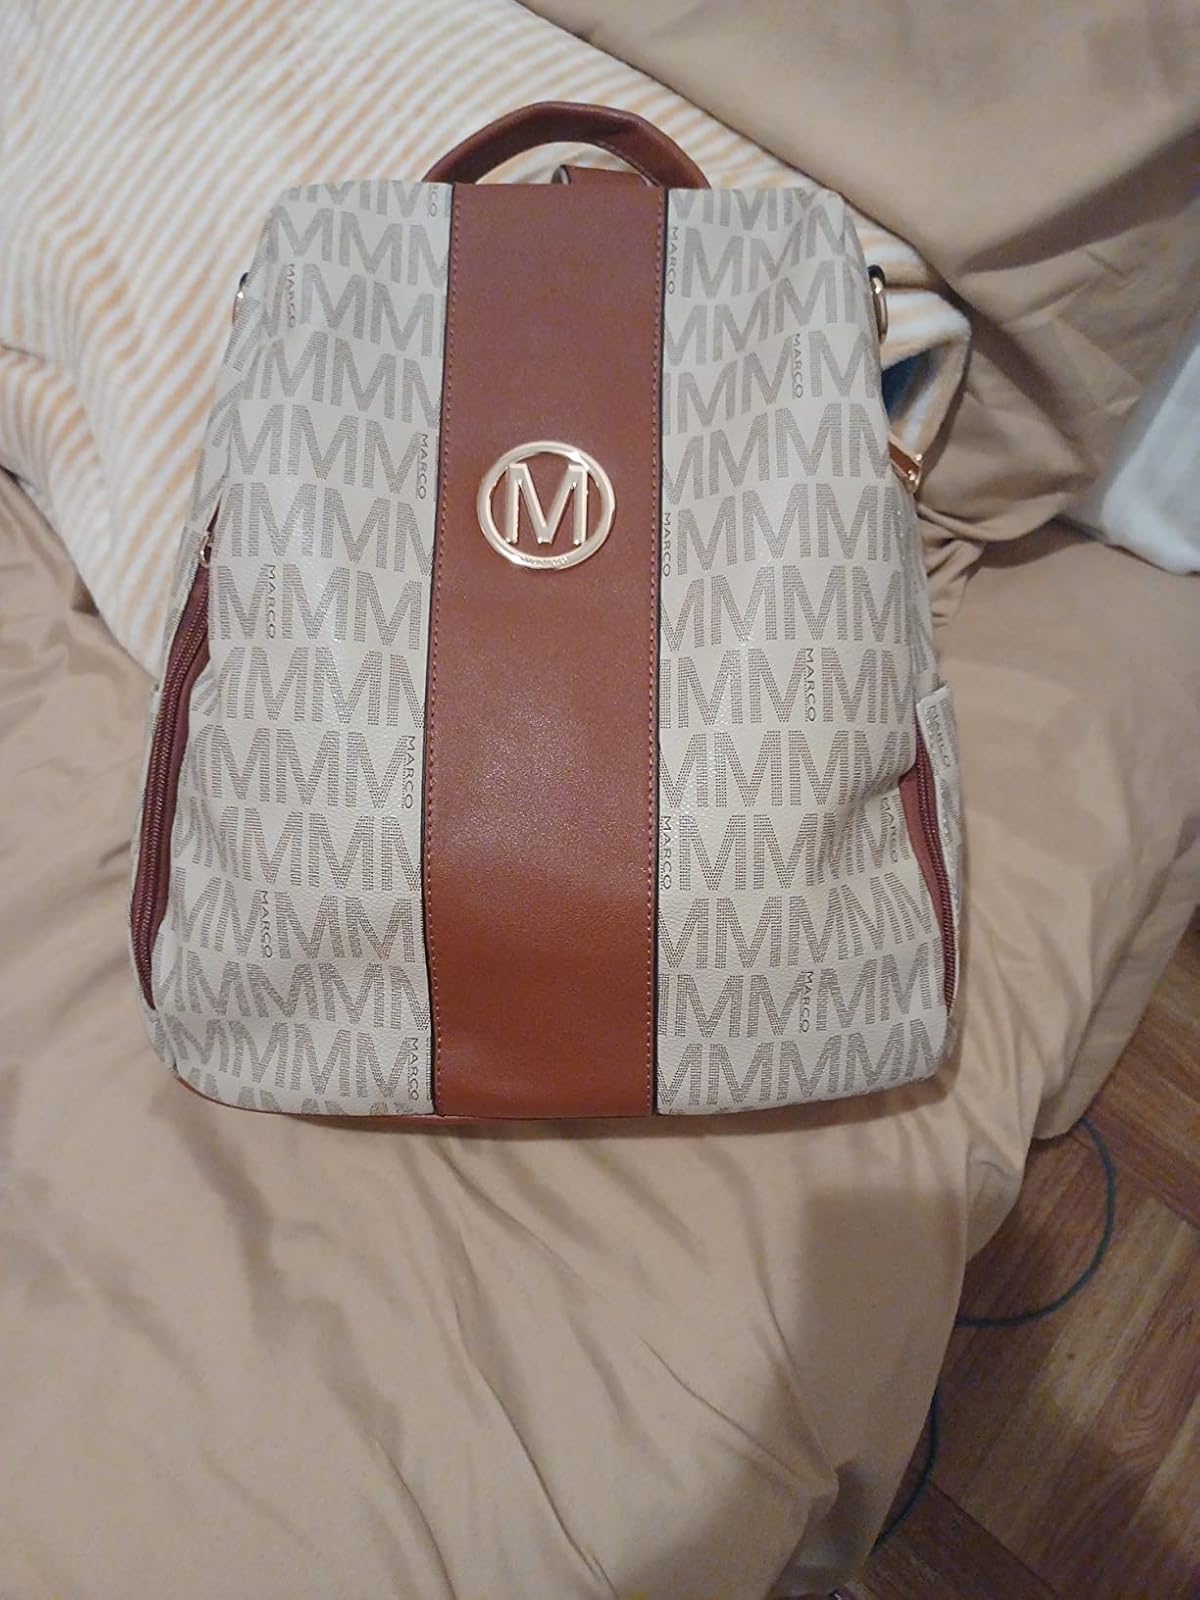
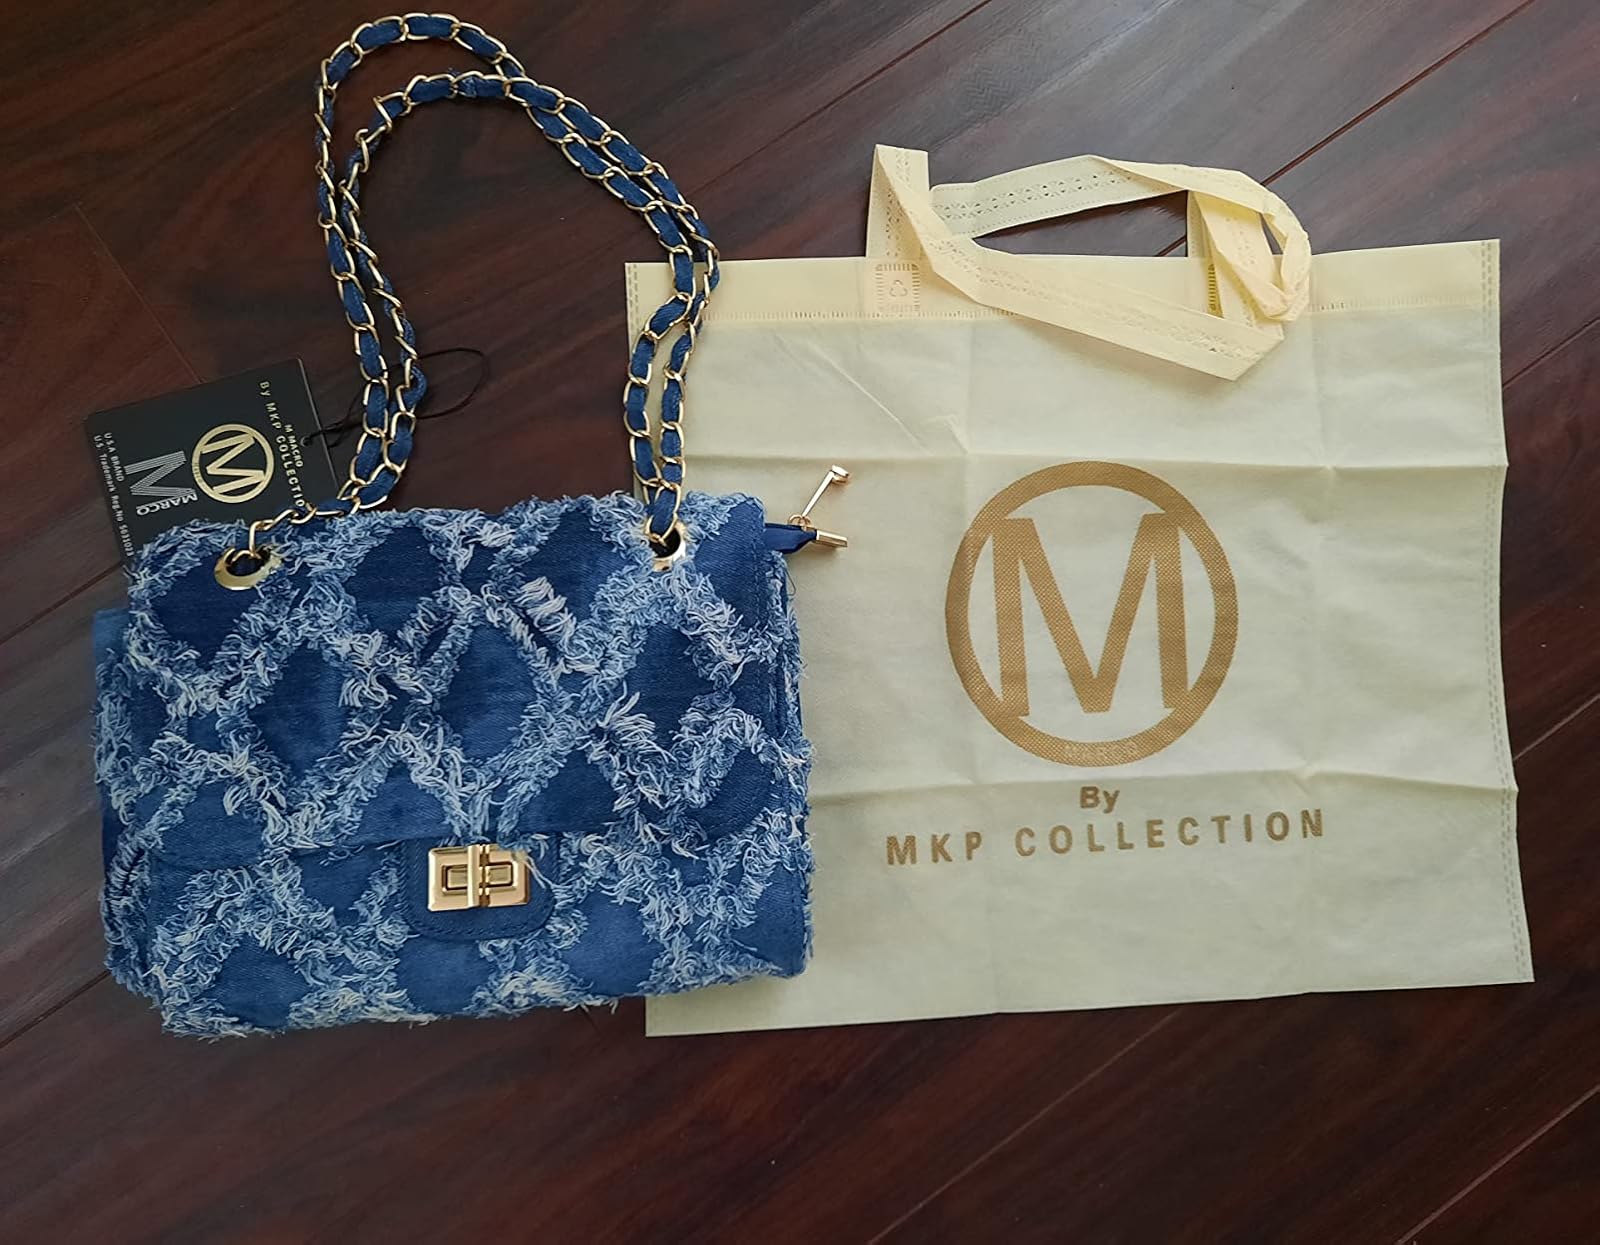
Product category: accessories_handbag
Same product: no